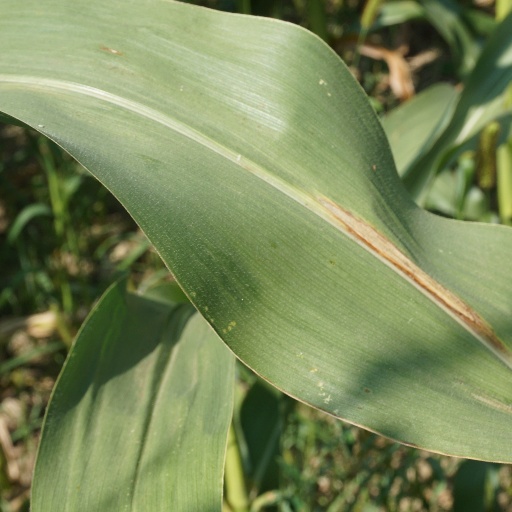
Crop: maize; corn